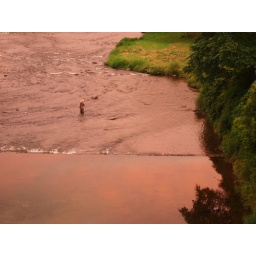
Every time I've passed by a river like this there's been at least one person fishing.